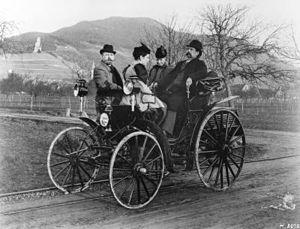
La Benz Victoria est une automobile du constructeur automobile allemand Benz & Cⁱᵉ, conçue par Carl Benz, et produite de 1892 à 1898.
Fritz Held, né le 2 octobre 1867 à Mannheim et mort le 2 août 1938 à Baiersbronn, était un ancien pilote automobile allemand.